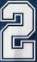
Number: 2